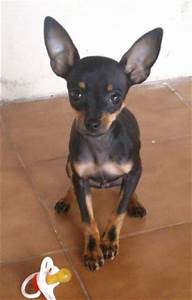
Label: cane